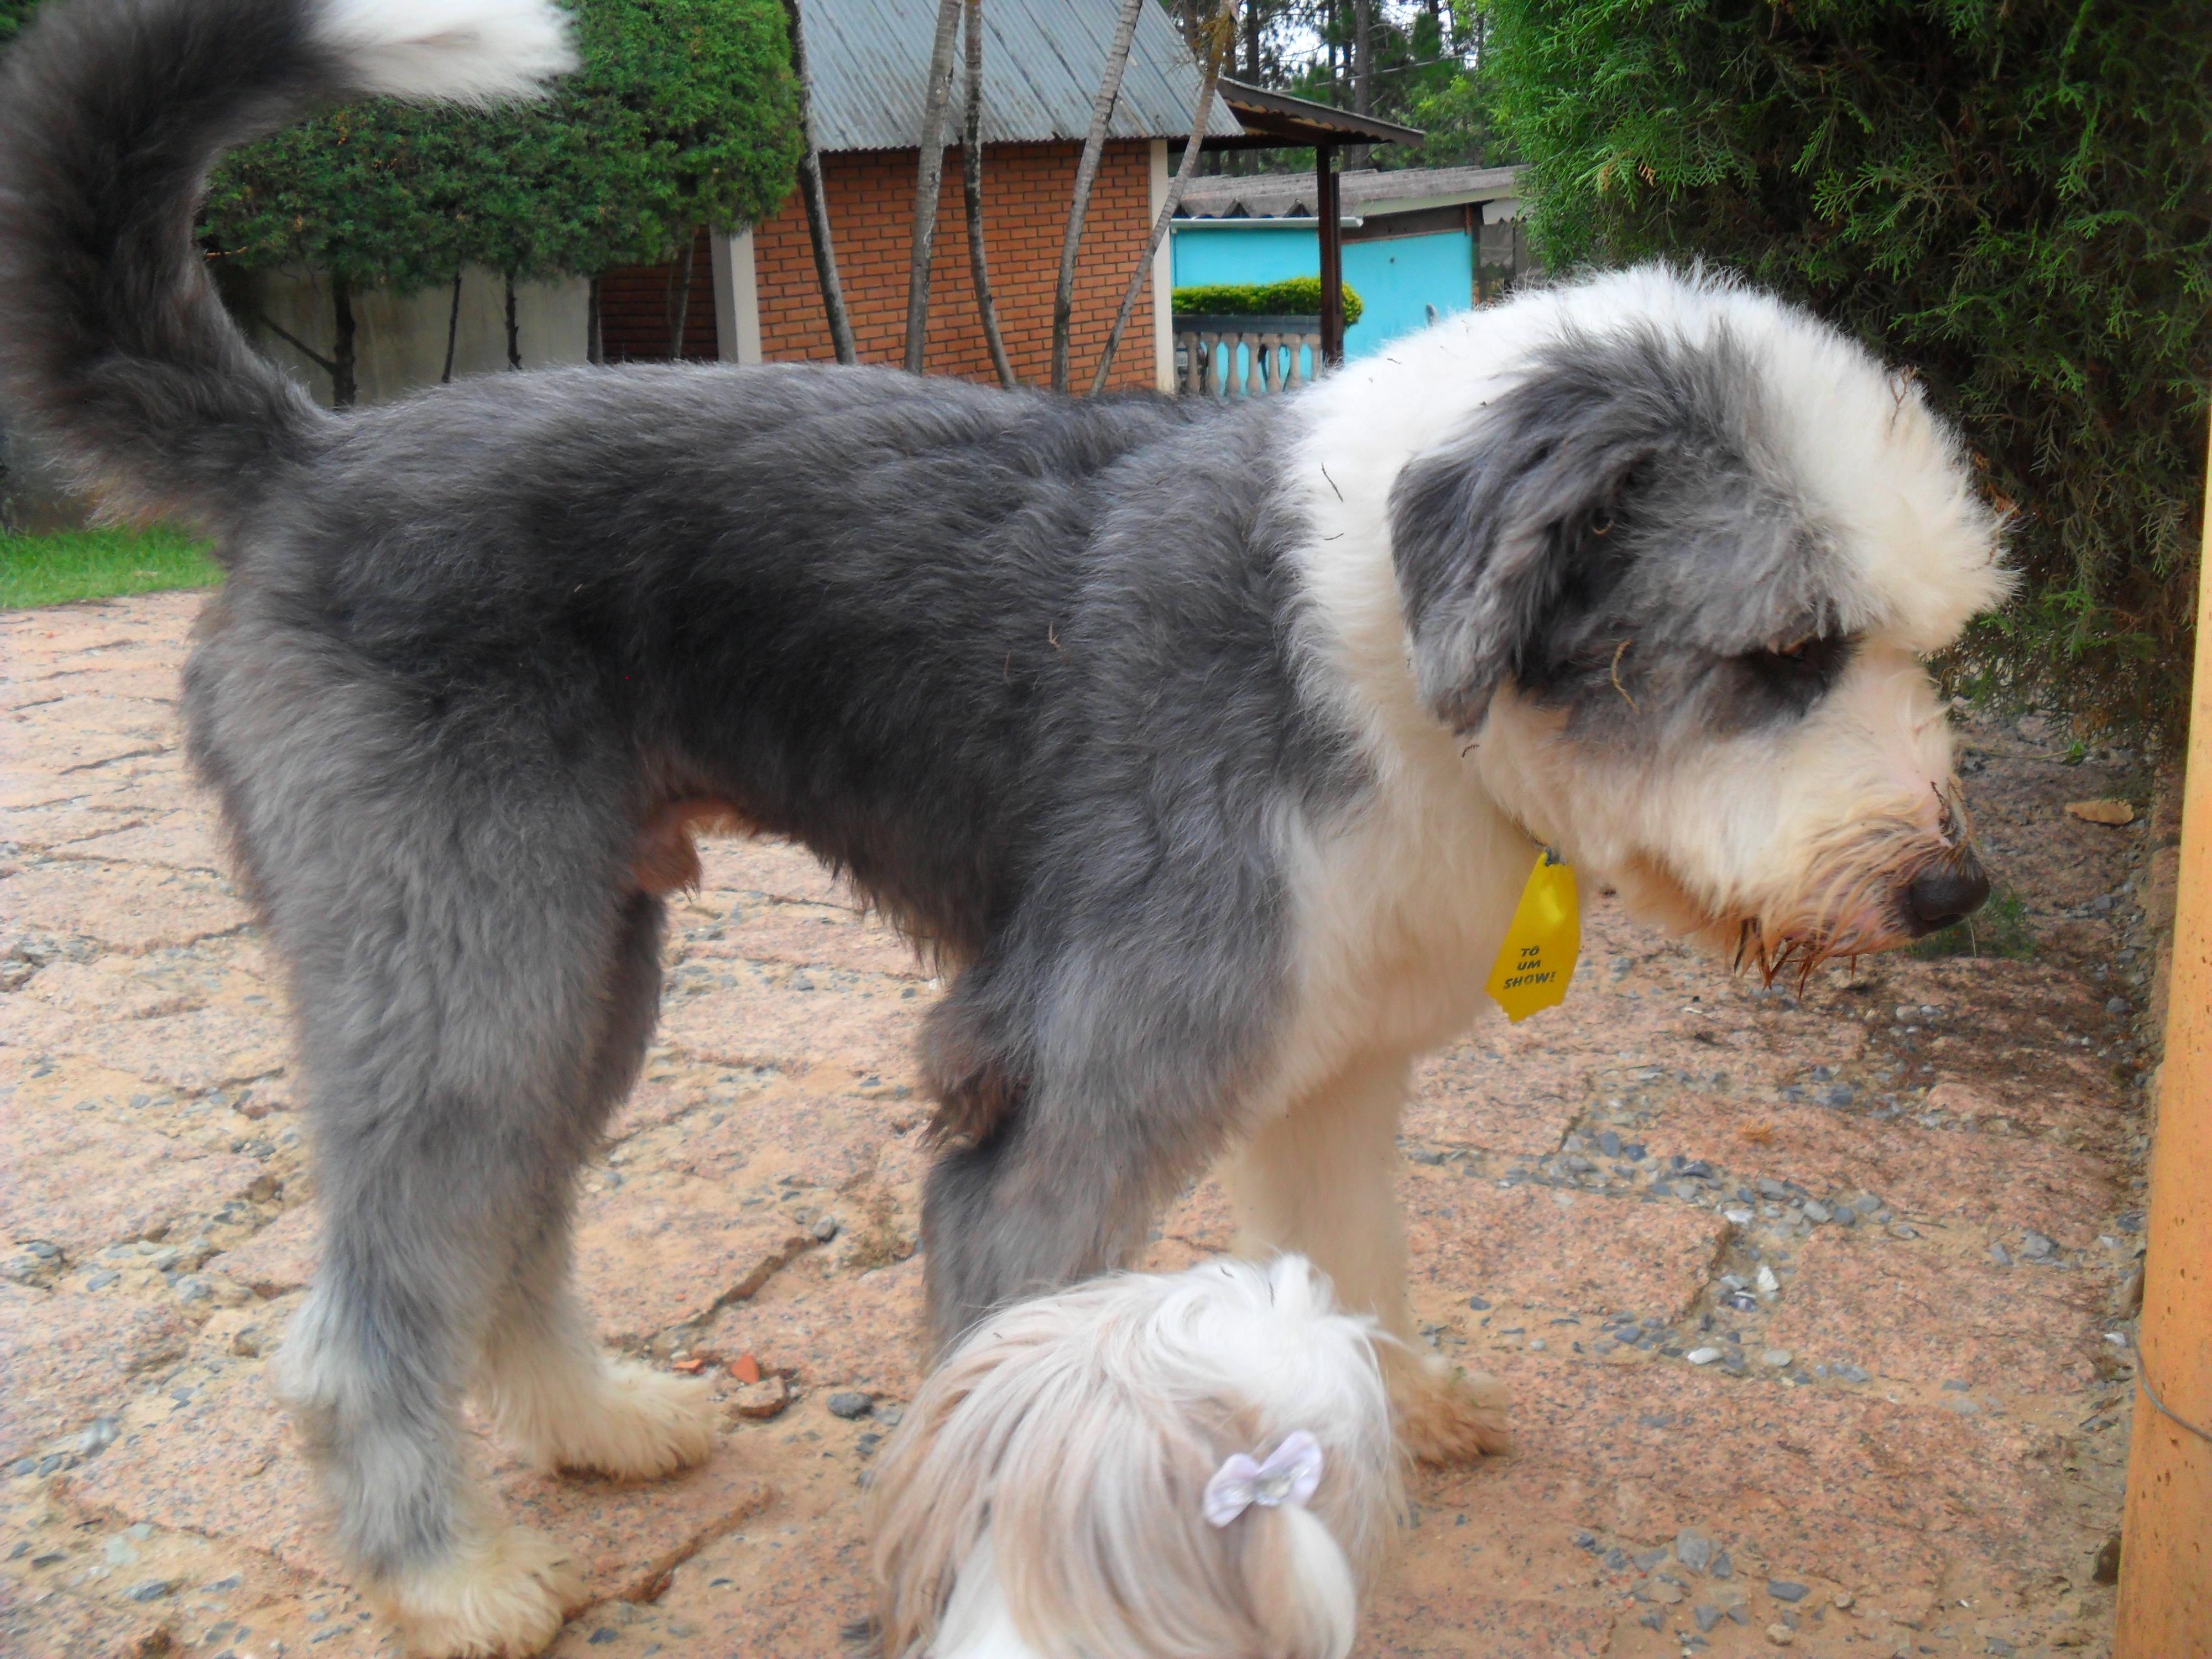
dog, collie, mammal, race, animals, vertebrate, schnauzer, dog breed, tibetan terrier, dog like mammal, carnivoran, schnoodle, glen of imaal terrier, dog crossbreeds, bearded collie, catalan sheepdog, polish lowland sheepdog, irish wolfhound, old english sheepdog, english shepherd, sapsali